She Was Pretty

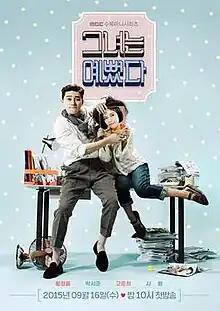
Promotional poster

She Was Pretty is a 2015 South Korean television series starring Hwang Jung-eum, Park Seo-joon, Go Joon-hee and Choi Si-won. It aired on MBC from September 16 to November 11, 2015, on Wednesdays and Thursdays at 22:00 (KST).